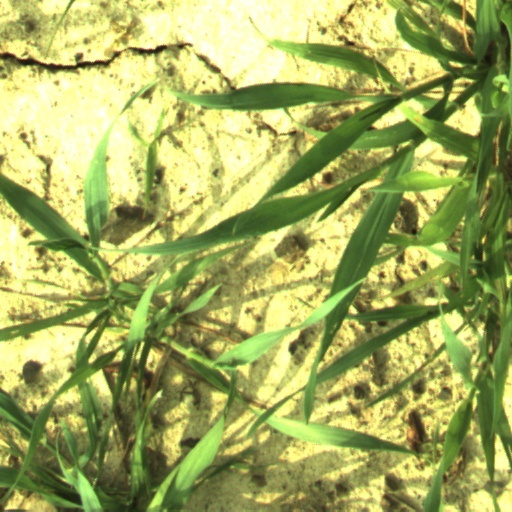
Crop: wheat